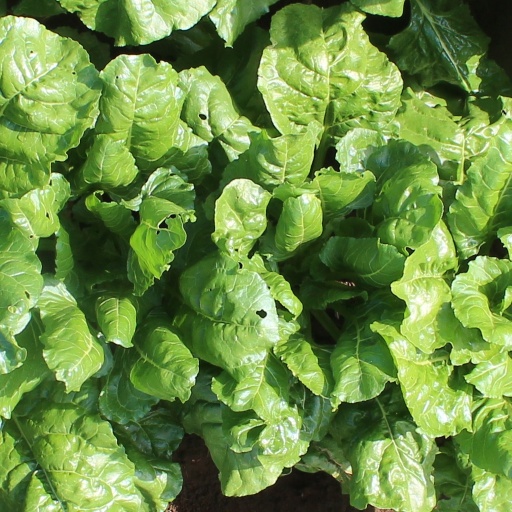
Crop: sugar beet